Rüsselsheim Opelwerk station

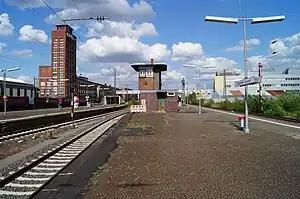
2012

Rüsselsheim Opelwerk station is a railway station in the "Opelwerk" ("Opel factory") district in the municipality of Rüsselsheim am Main, located in the Groß-Gerau district in Hesse, Germany.